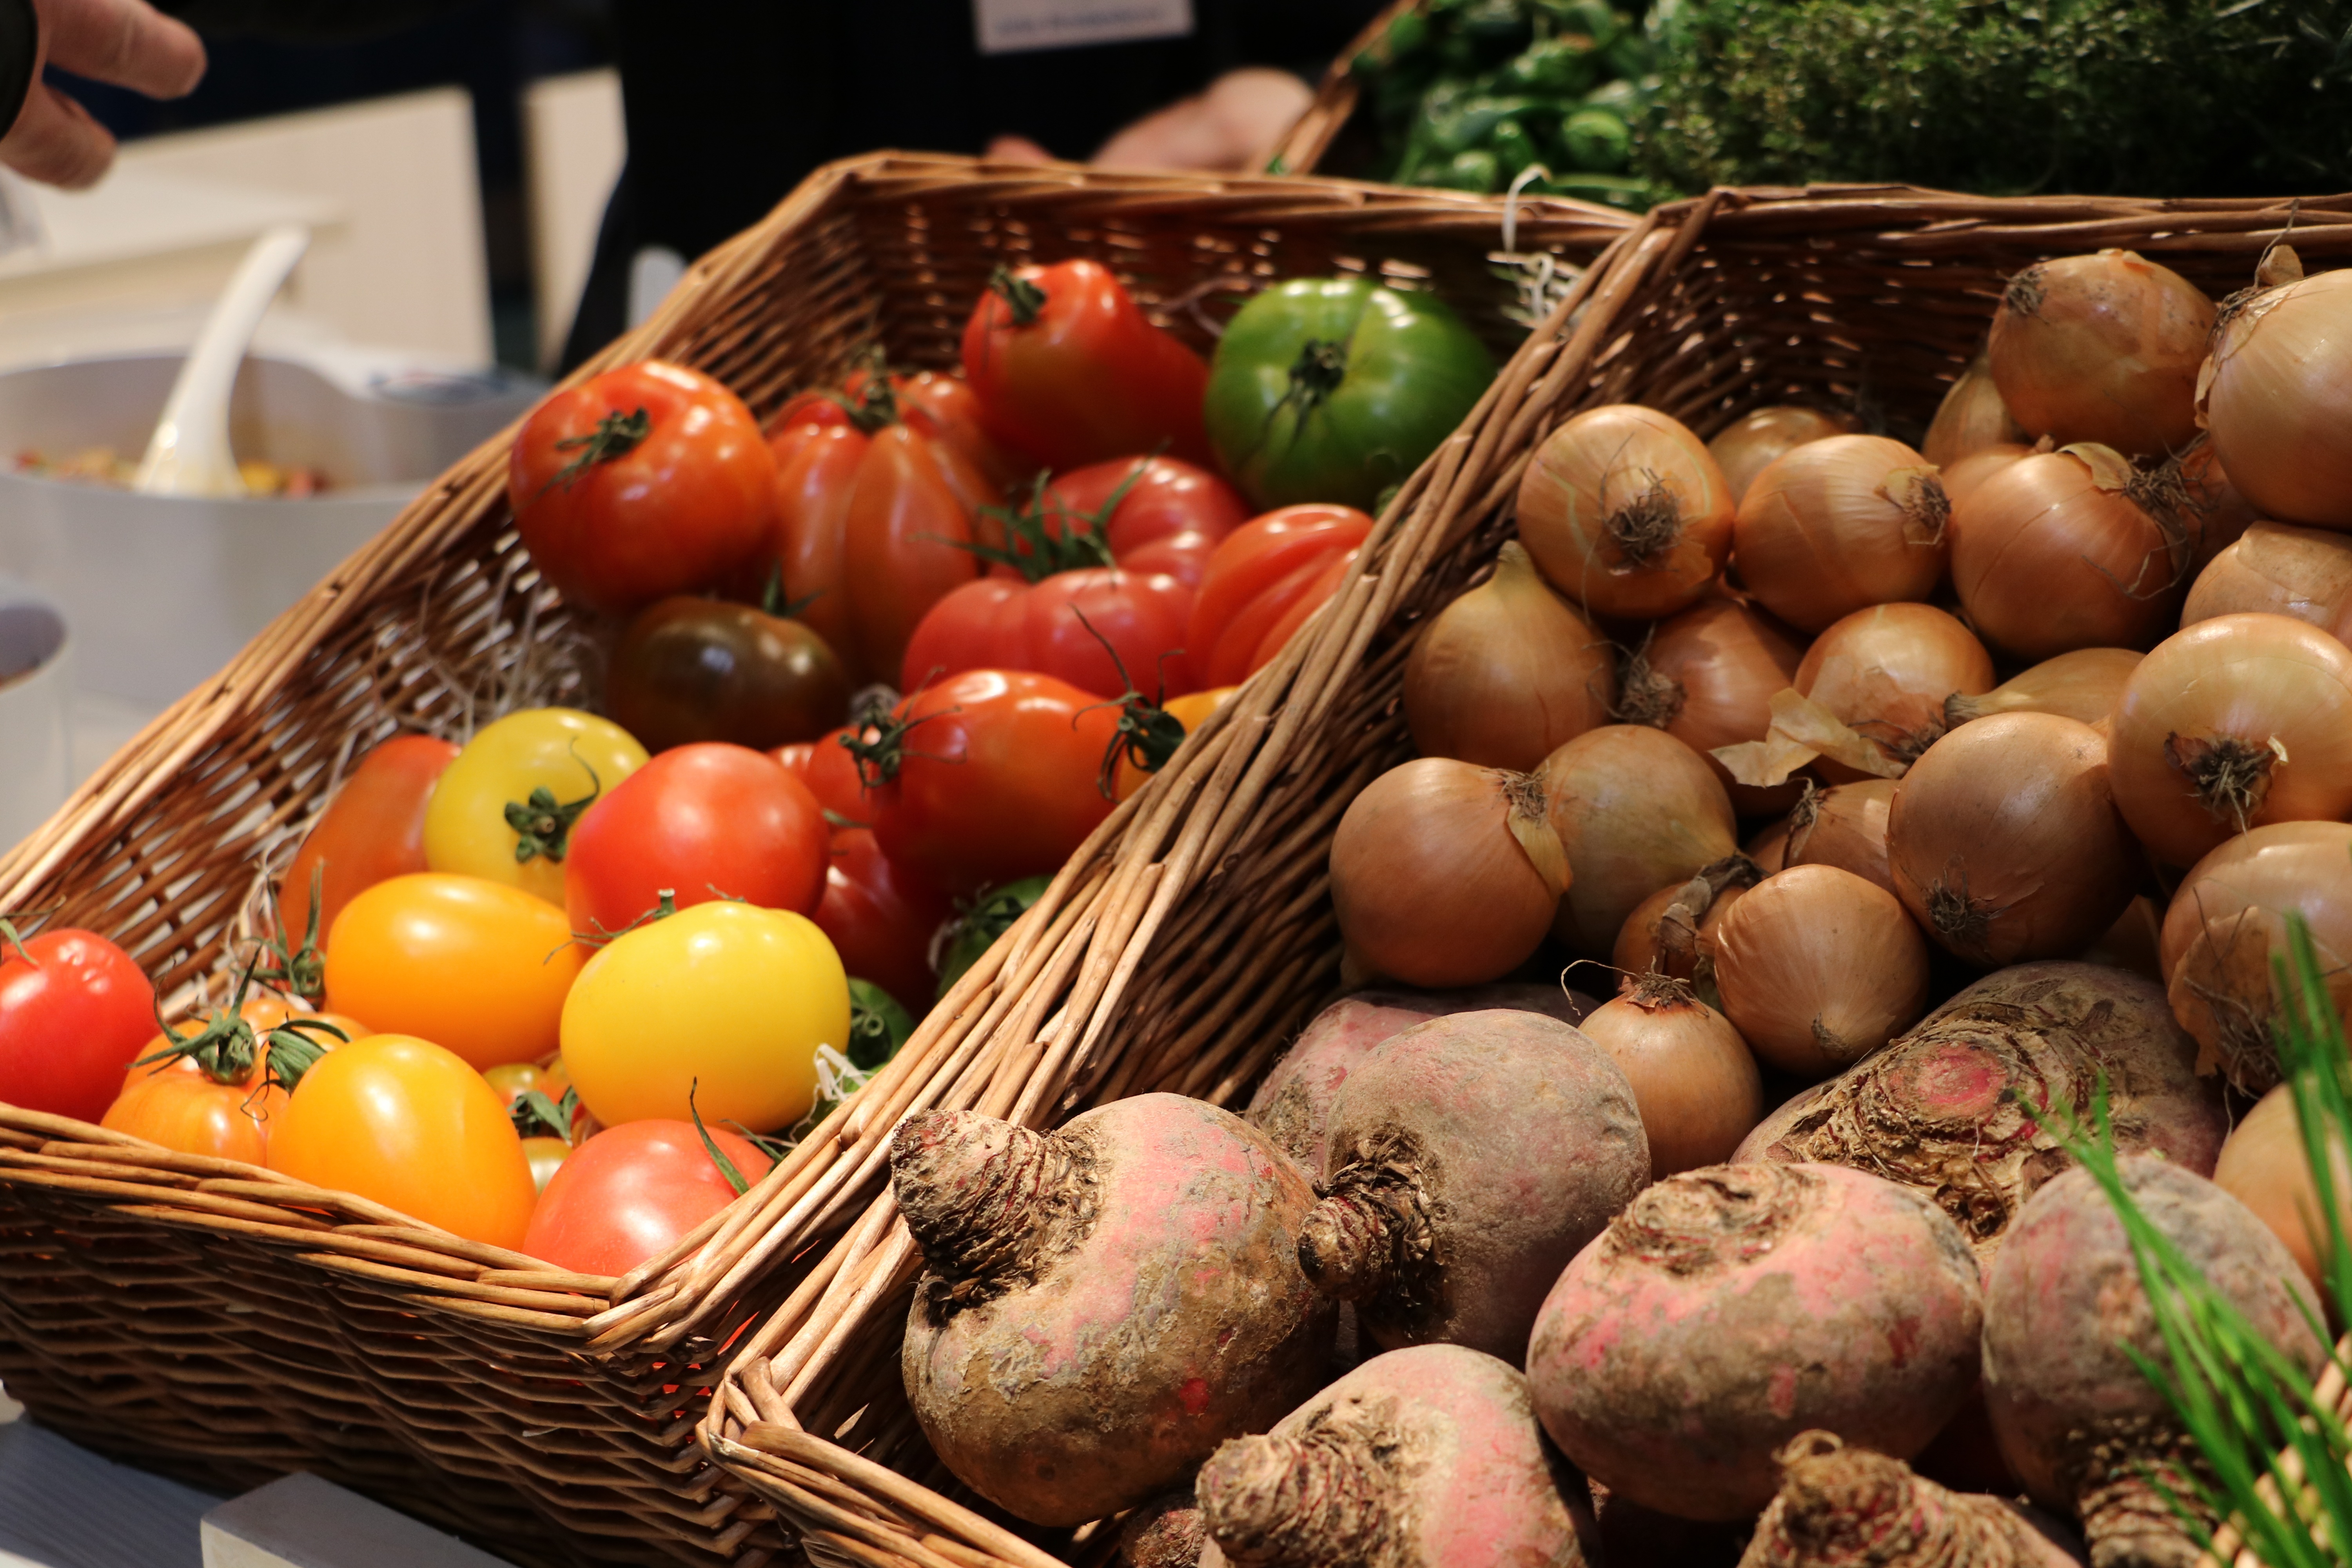
plant, fruit, food, produce, vegetable, eat, onion, cook, nutrition, vegetables, street market, flowering plant, local food, vegetable onion, land plant